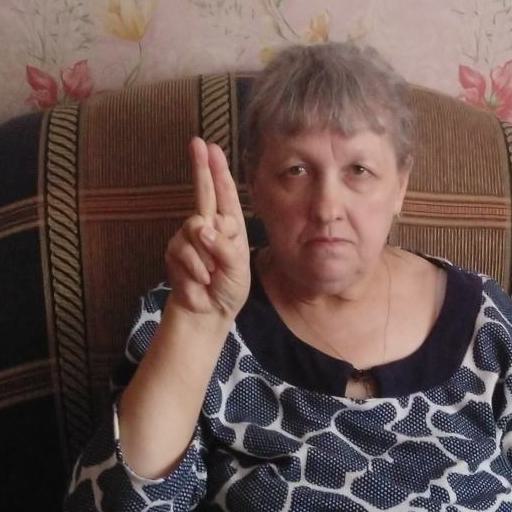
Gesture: two_up